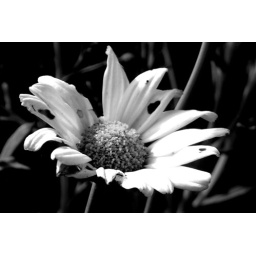
flower in black & white